Tom Sweep

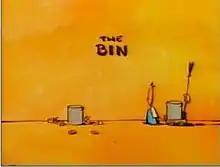
Screenshot

Tom Sweep is an animated short film made by Michaël Dudok de Wit in 1992.